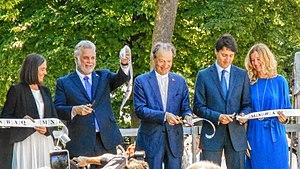
Inauguration officielle du pavillon Pierre-Lassonde De gauche à droite Line Ouellet, directrice et conservatrice en chef du MNBAQ Philippe Couillard, Premier Ministre du Québec Pierre Lassonde, homme d'affaire et mécène Justin Trudeau, Premier Ministre du Canada Julie Lemieux, vice-président du comité exécutif de la Ville de Québec
Line Ouellet, née à Beauport le 27 août 1958, est une administratrice et historienne de l'art. Après avoir été tour à tour directrice des expositions, directrice et conservatrice en chef du Musée national des beaux-arts du Québec, elle est présidente du Conseil du patrimoine culturel du Québec depuis 2018.
Le pavillon Pierre Lassonde est un édifice du complexe muséal du Musée national des beaux-arts du Québec à Québec. Construit au coût de 103,4 millions $, le nouveau musée a ouvert ses portes le 24 juin 2016. L’addition de 14 900 m² a augmenté de 90 % la surface d’exposition du musée, afin d’accueillir des œuvres d’art contemporain. Ce pavillon devient la nouvelle porte d’entrée d’un complexe muséal enrichi de sept nouvelles galeries.